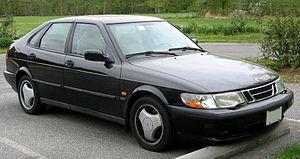
La Saab 900 est une automobile produite par le suédois Saab, commercialisée à partir de 1978 jusqu'en 1994 dans sa version classique, puis de 1994 à 1998 pour la seconde génération.